Bell OH-58 Kiowa

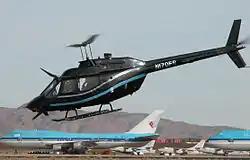
OH-58C of the National Test Pilot School. Note the flat windscreen and IR exhaust suppressors.

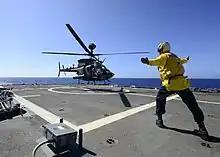
OH-58D of 2nd Squadron, 6th Cavalry Regiment, landing on

In December 2013, the U.S. Army had 338 Kiowas in its active-duty force and 30 in the Army National Guard. The Army considered retiring the Kiowa as part of a wider restructuring to cut costs and reduce the variety of helicopters operated. The Analysis of Alternatives for the AAS program found that operating the Kiowa alongside RQ-7 Shadow UAVs was the most affordable and capable solution, while the AH-64E Apache Guardian was the most capable immediate solution. One proposal was to transfer all Army National Guard and Army Reserve AH-64s to the active Army for use as scouts to divest the OH-58. The Apache costs 50 percent more than the Kiowa to operate and maintain; studies note that had it been used in place of the Kiowa in Iraq and Afghanistan, total operating costs would have risen by $4 billion, but also saved $1 billion per year in operating and sustainment costs. UH-60 Black Hawks would transfer from the active Army to reserve and Guard units. The aim was to retire older helicopters and retain those with the best capabilities to save money. Retiring the Kiowa would fund Apache upgrades.